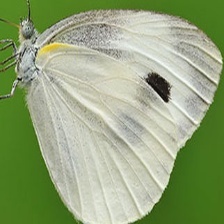
Species: CABBAGE WHITE
Butterfly family (ImageNet category): cabbage_butterfly